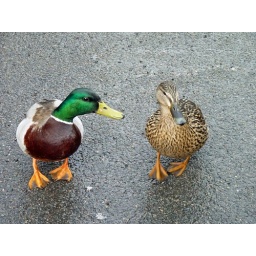
A pair of tame ducks in a car park.